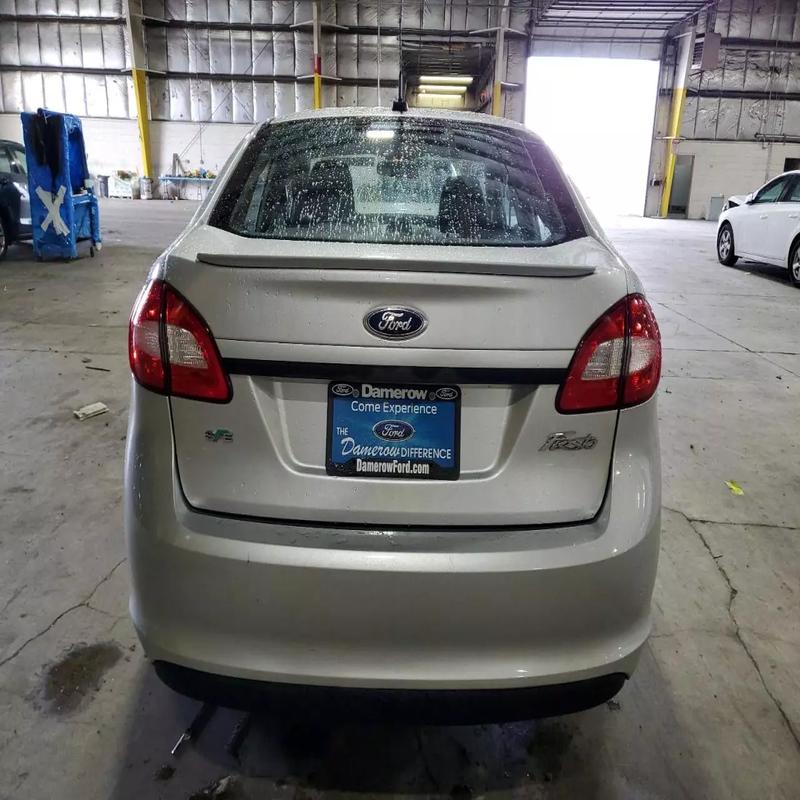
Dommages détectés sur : plaque d'immatriculation arrière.
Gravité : mineur